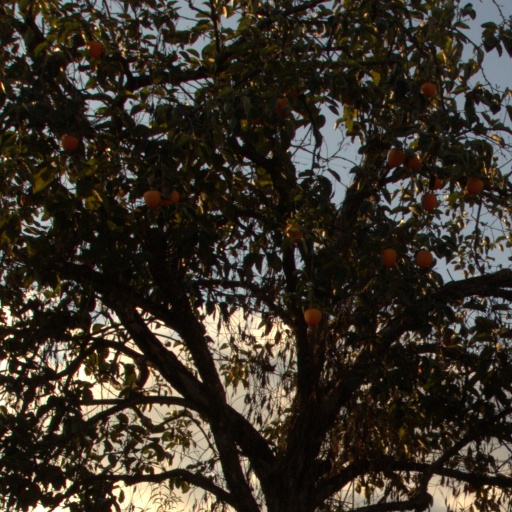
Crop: grape